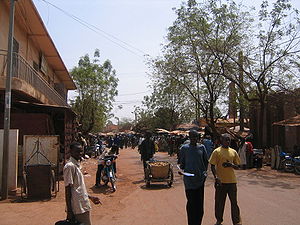
Mali / Økonomi
Markedplads i Kati
Mali, officielt Republikken Mali er en indlandsstat i Vestafrika. Mali er det syvendestørste land i Afrika og grænser mod nord til Algeriet, mod øst til Niger, mod syd til Burkina Faso og Elfenbenskysten, mod sydvest til Guinea og mod vest til Senegal og Mauretanien.